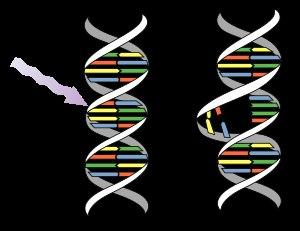
Un dimère de pyrimidine est une lésion moléculaire de l'ADN résultant d'une réaction photochimique entre des résidus de thymine ou de cytosine adjacents. La lumière ultraviolette induit la formation de liaisons covalentes par des réactions impliquant les doubles liaisons C=C. Dans l'ARN bicaténaire, des dimères d'uracile peuvent également s'accumuler sous l'effet d'un rayonnement ultraviolet. Deux produits fréquents d'une exposition aux ultraviolets sont les dimères cyclobutyliques de pyrimidine — dits CPD, dont les dimères de thymines — et les photoproduits 6,4. Ces lésions prémutagènes altèrent la structure de l'ADN, ce qui a pour effet d'inhiber les polymérases et de bloquer la réplication de l'ADN. Ces dimères peuvent être réparés par une photolyase ou par excision de nucléotides ; les dimères non réparés sont mutagènes.